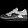
Label: Sneaker